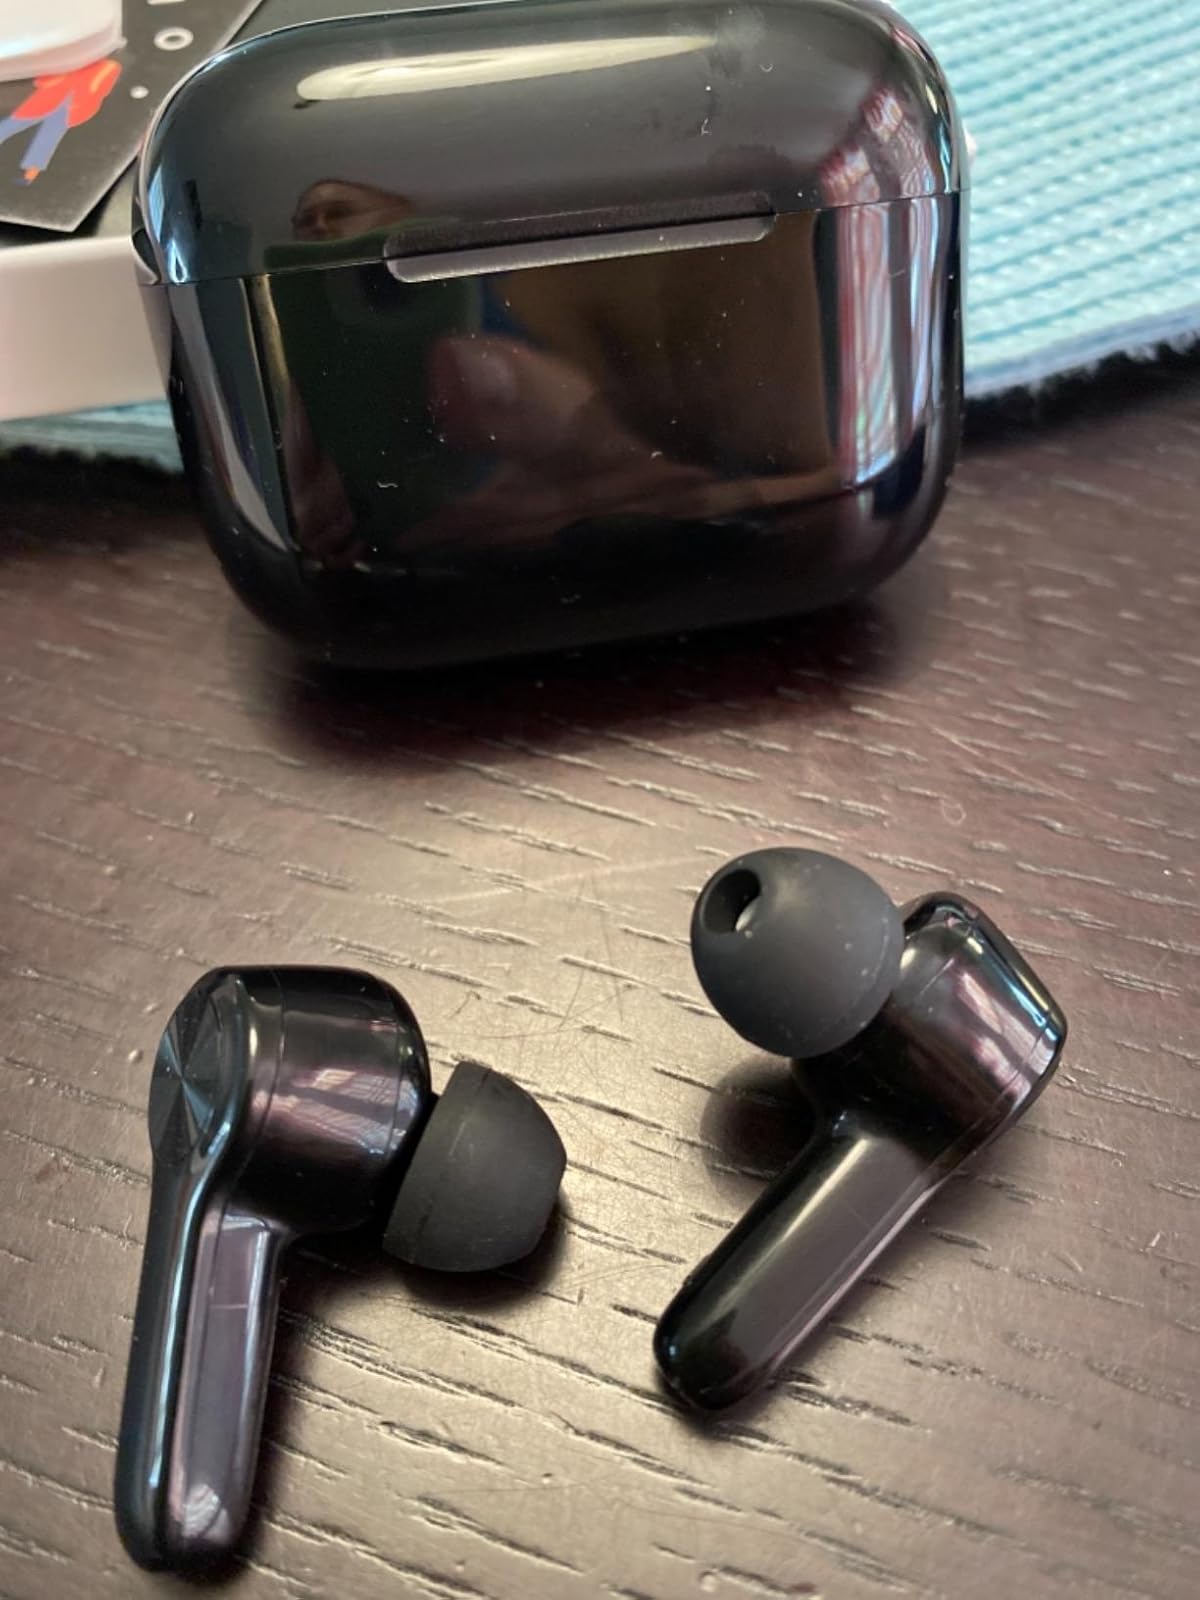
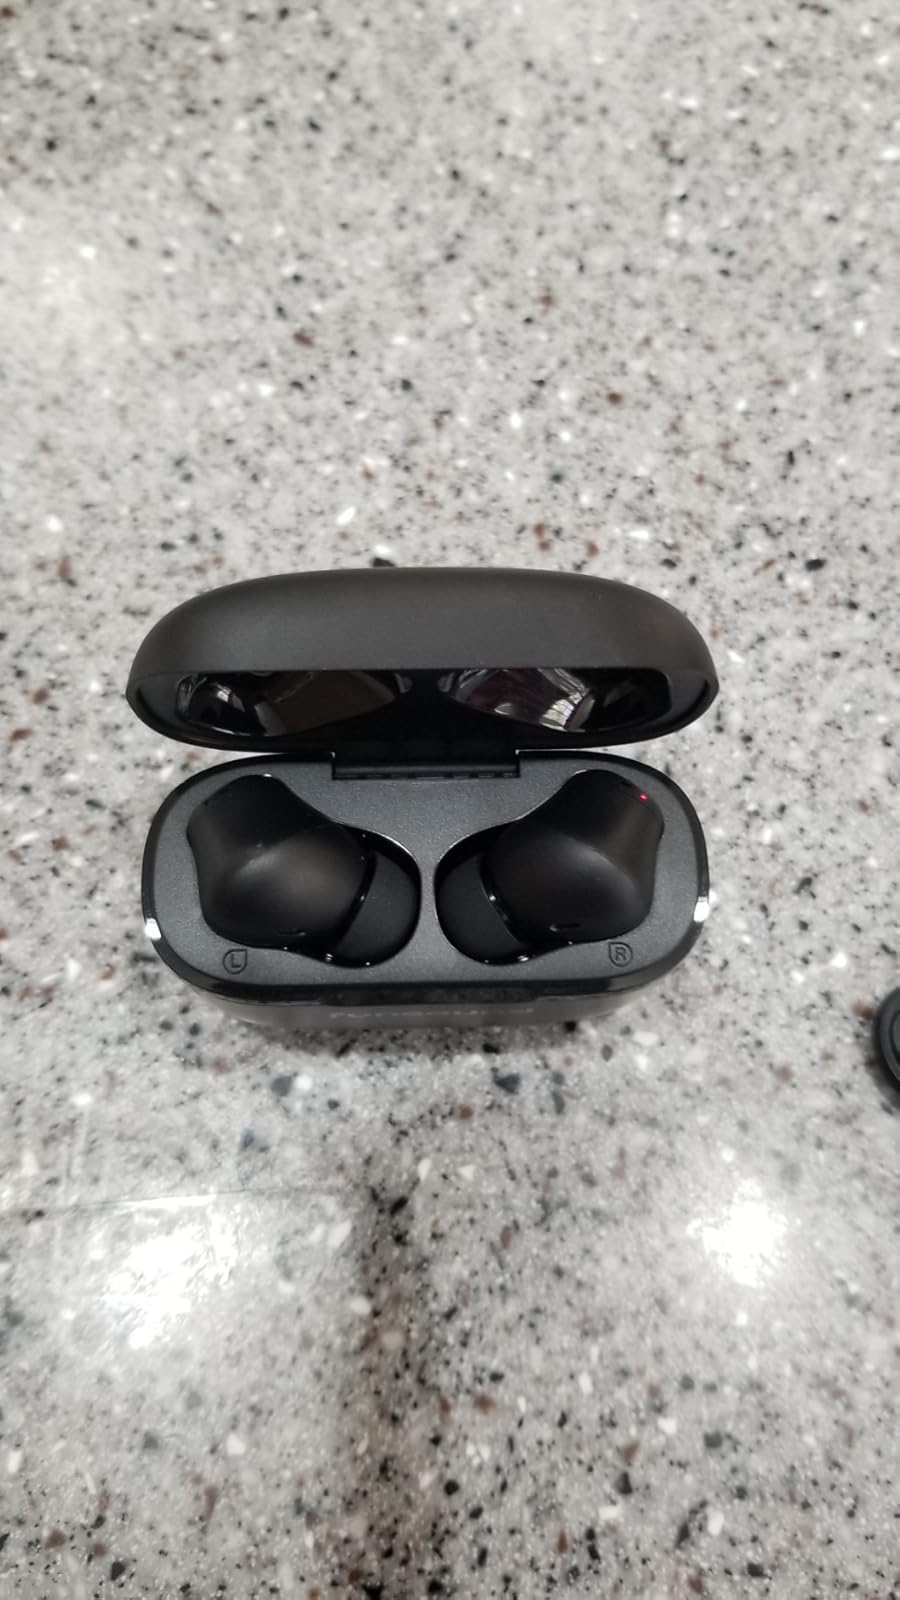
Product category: earbuds
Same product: no